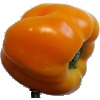
Label: Pepper Yellow 1